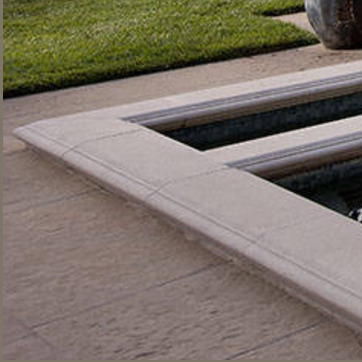
Material: stone